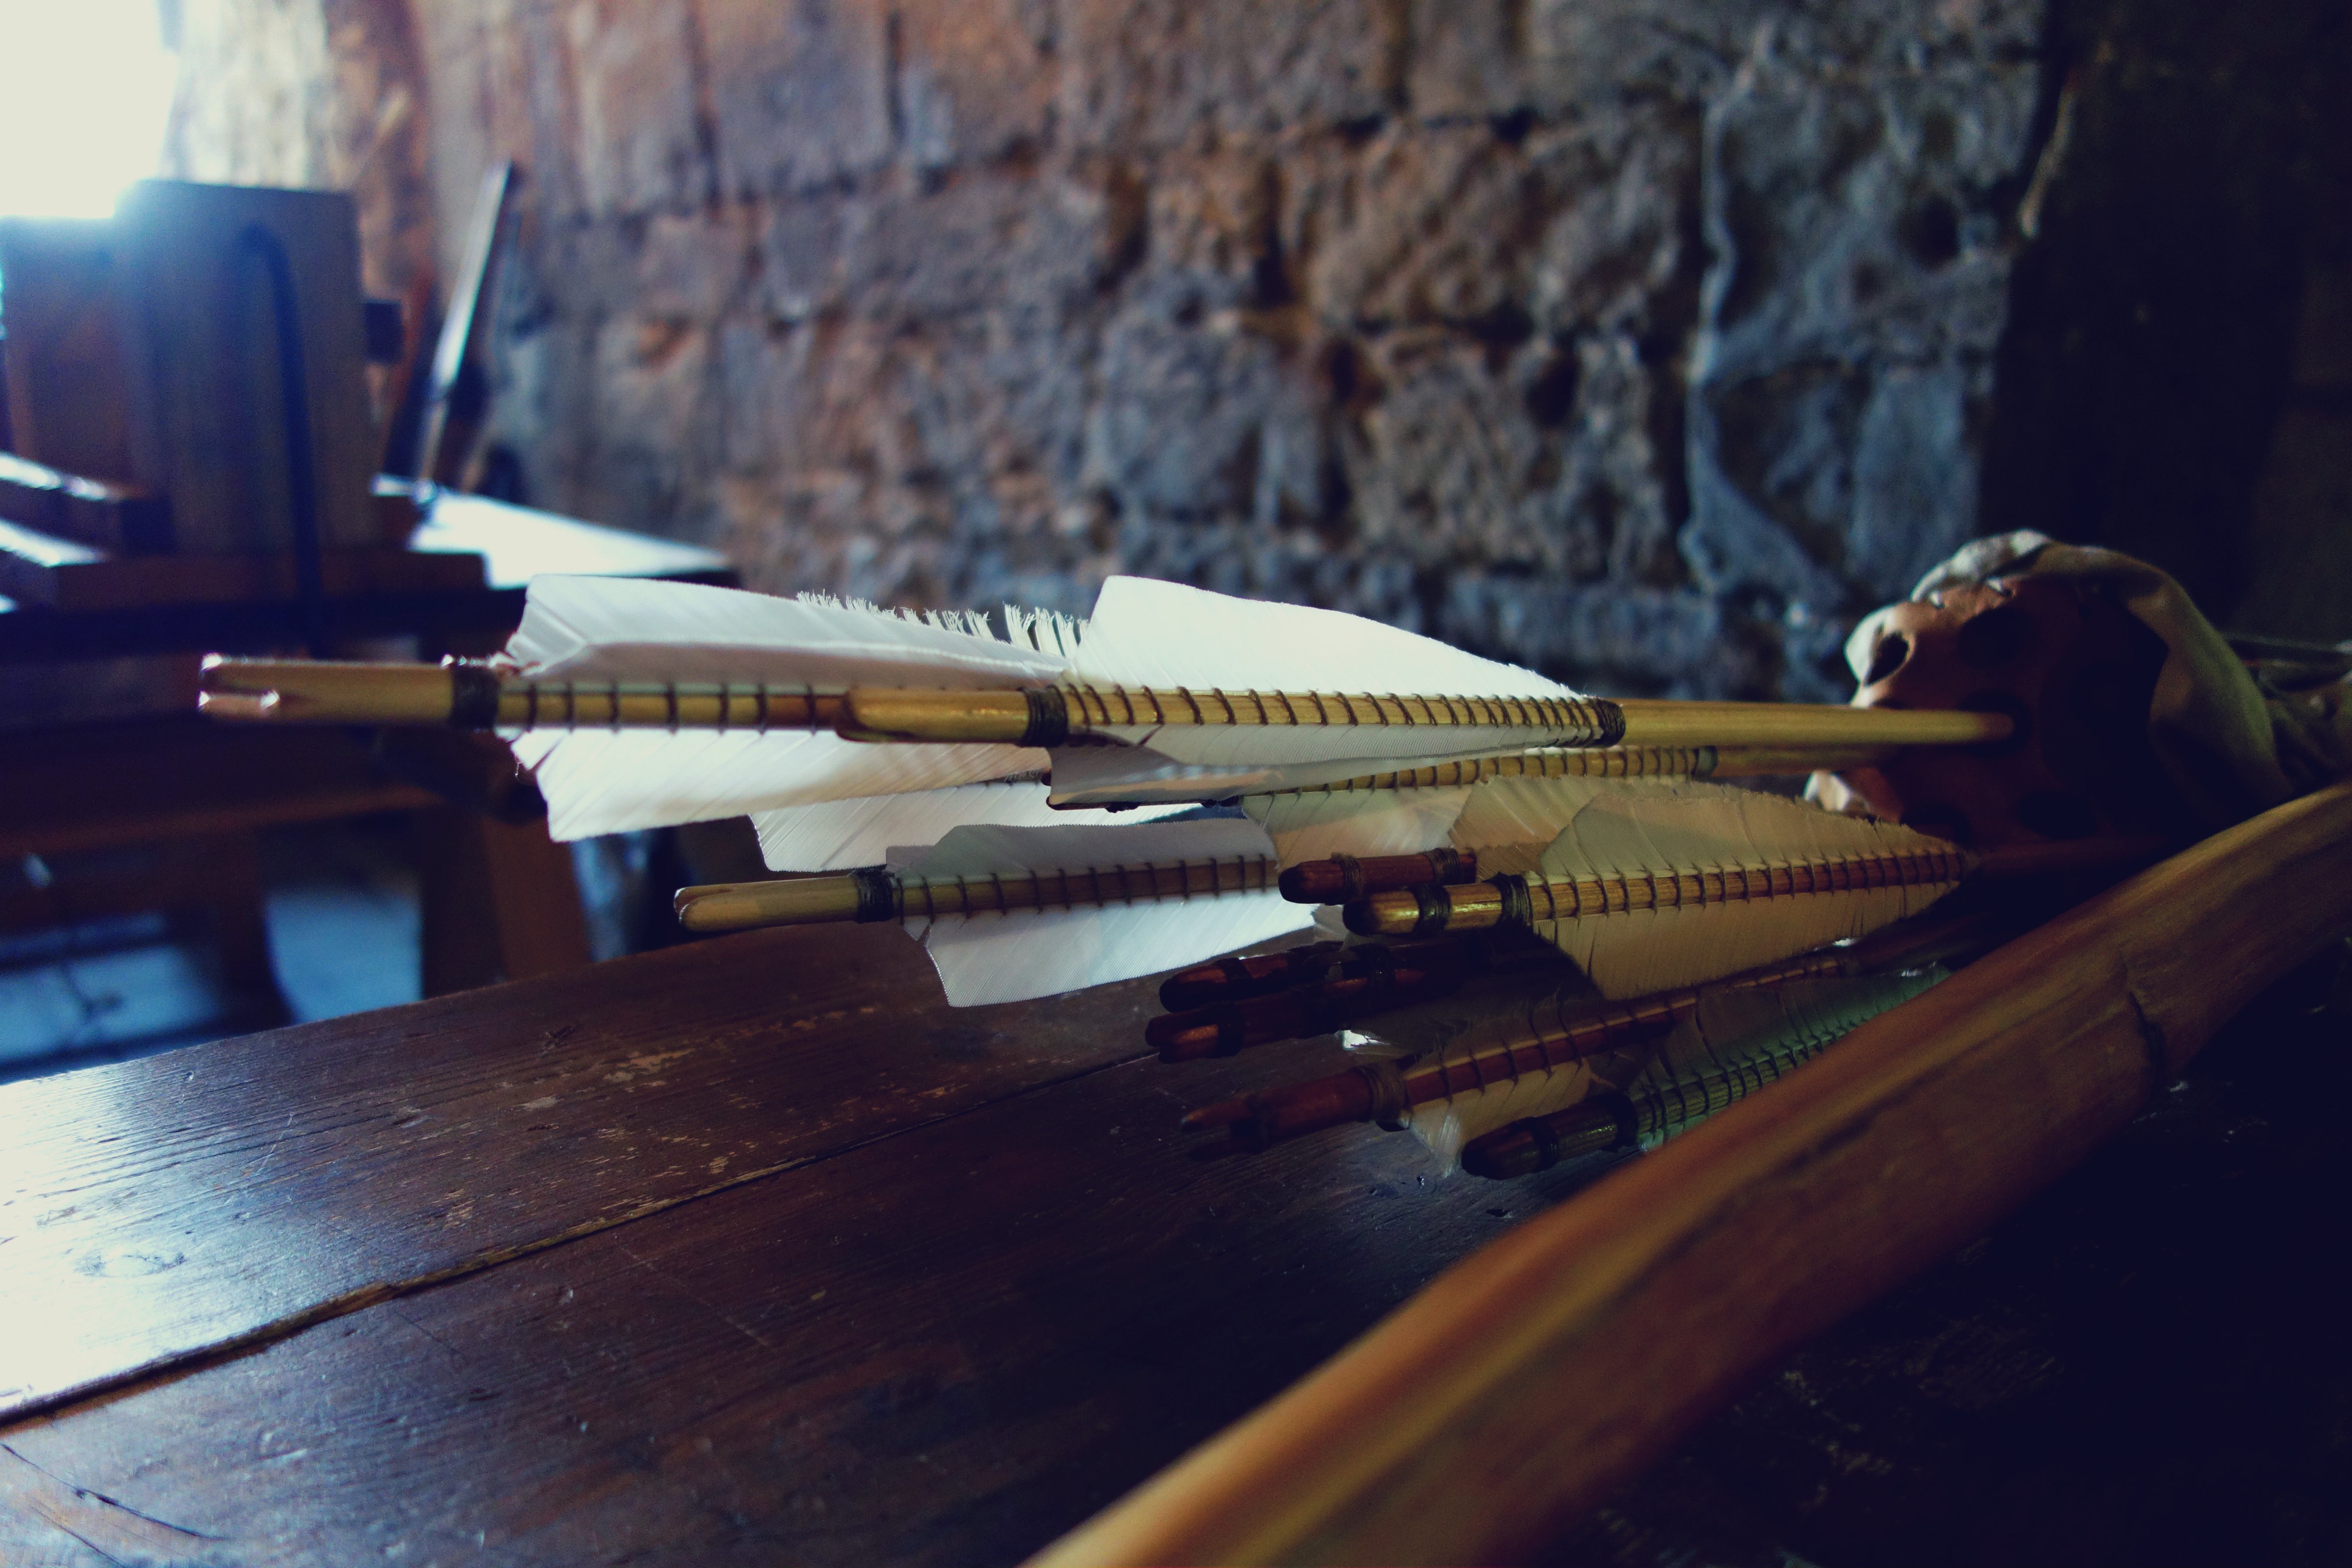
wood, vehicle, weapon, gun, firearm, string instrument, atmosphere of earth, plucked string instruments